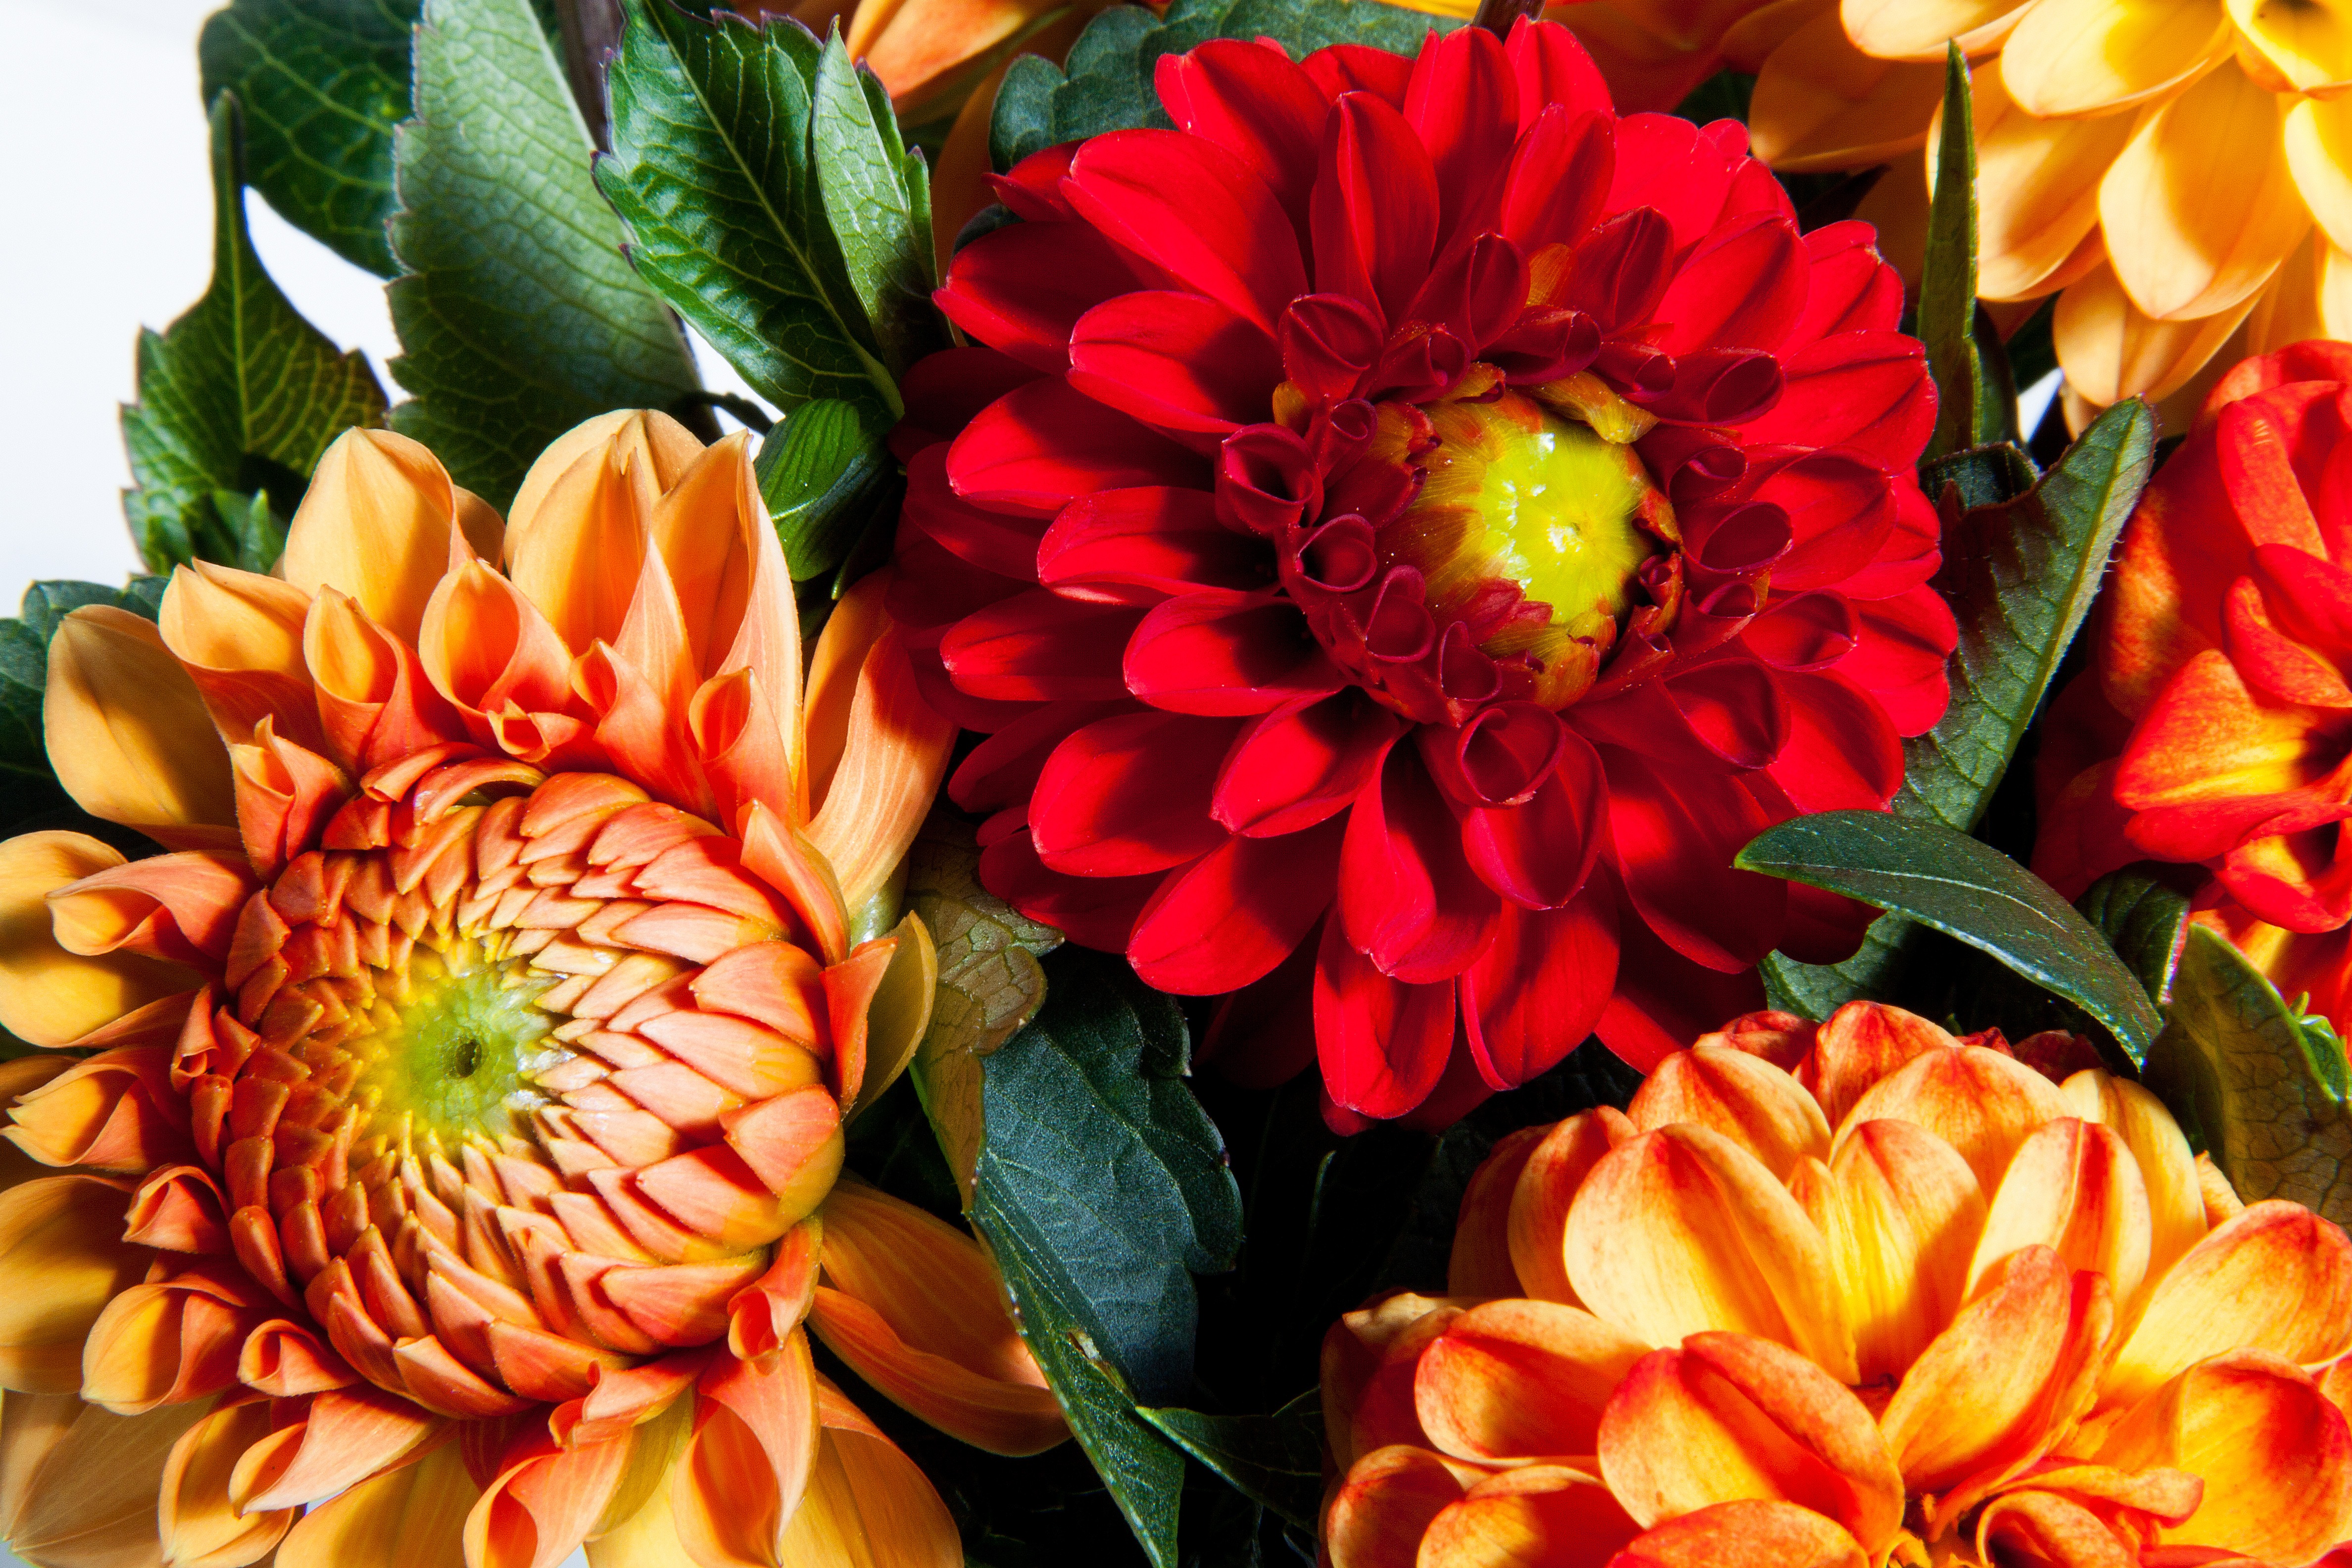
blossom, plant, flower, petal, bloom, orange, red, yellow, flora, dahlia, geothermal, gerbera, dahlias, flower garden, floristry, composites, flowering plant, ornamental flower, daisy family, flower bouquet, cut flowers, floral design, land plant, chrysanths, flower arranging